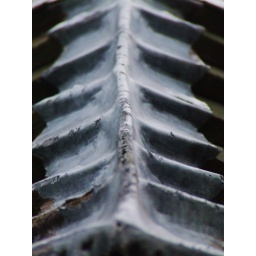
picture taken of roof of a ground keepers shed in greenwich park se london